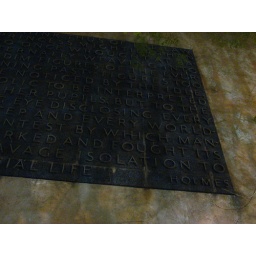
one of two huge plates over the plaza level doors to the school of law at the university of california berkeley